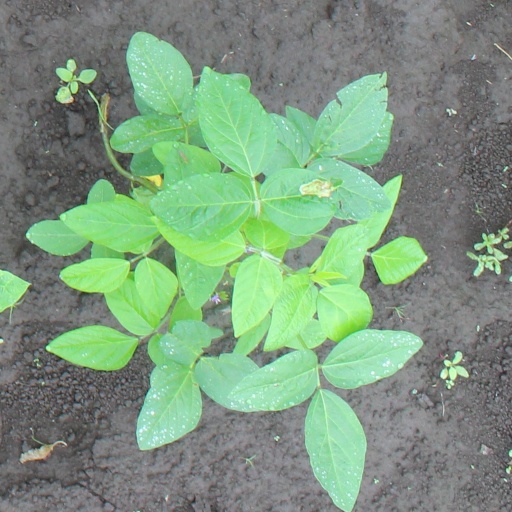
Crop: soybean